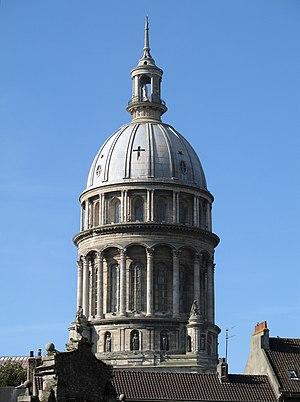
Boulogne-sur-Mer (département du Pas-de-Calais, France): le dôme de la basilique Notre Dame